Berkley–Dighton Bridge (1896)

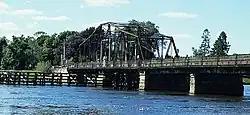
The 1896 bridge near the end of its useful life

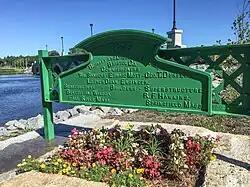
Sign crediting workers on the 1896 bridge

The third Berkley–Dighton Bridge was a paved one-lane swing-span bridge connecting the towns of Berkley and Dighton, Massachusetts. Built in 1896, it was the third at that location, and was demolished in September and October 2010.